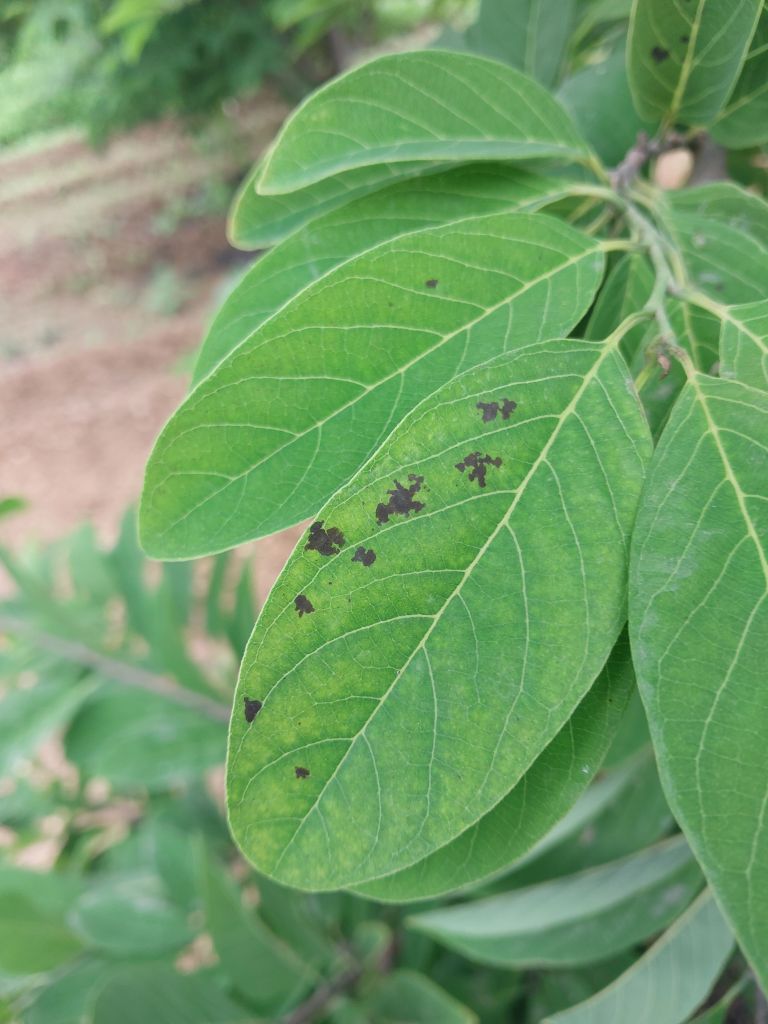
Disease label: Leaf spot on Leaves